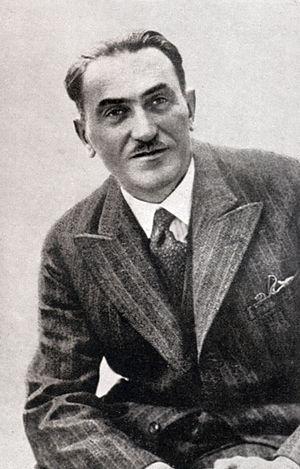
Tadeusz Kamil Marcjan Żeleński, armories Ciołek, plus connu sous le pseudonyme Tadeusz Boy-Żeleński, né le 21 décembre 1874 à Varsovie et mort fusillé par les Allemands le 4 juillet 1941 à Lwów, est un écrivain, poète et satiriste polonais. Médecin et essayiste mais aussi critique littéraire et surtout traducteur, il est connu en France pour avoir traduit avec talent des centaines d'œuvres françaises en polonais.
Roman Iosypovytch Choukhevytch, dit Taras ou Tchouprine, né le 17 juillet 1907 à Krakovets près de Yavoriv en royaume de Galicie et de Lodomérie et mort le 5 mars 1950 à Bilohorcha, faubourg de Lviv, est une figure majeure du nationalisme ukrainien.